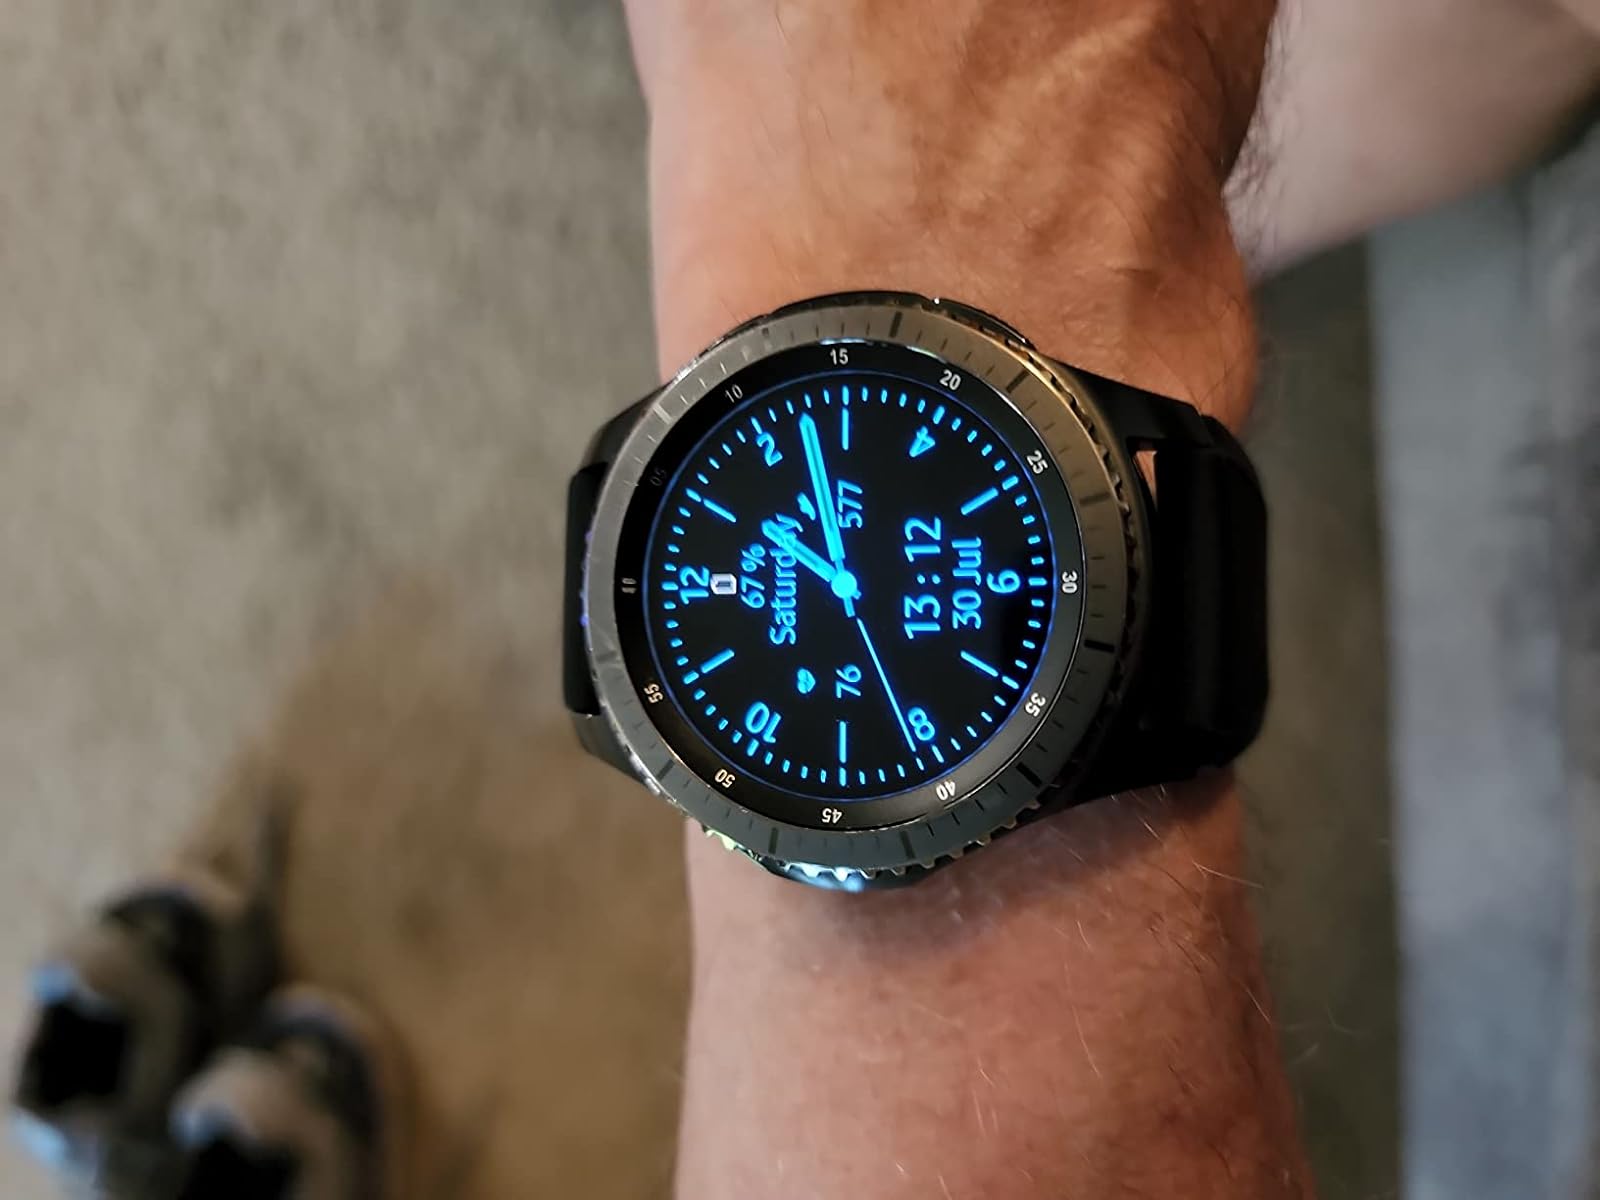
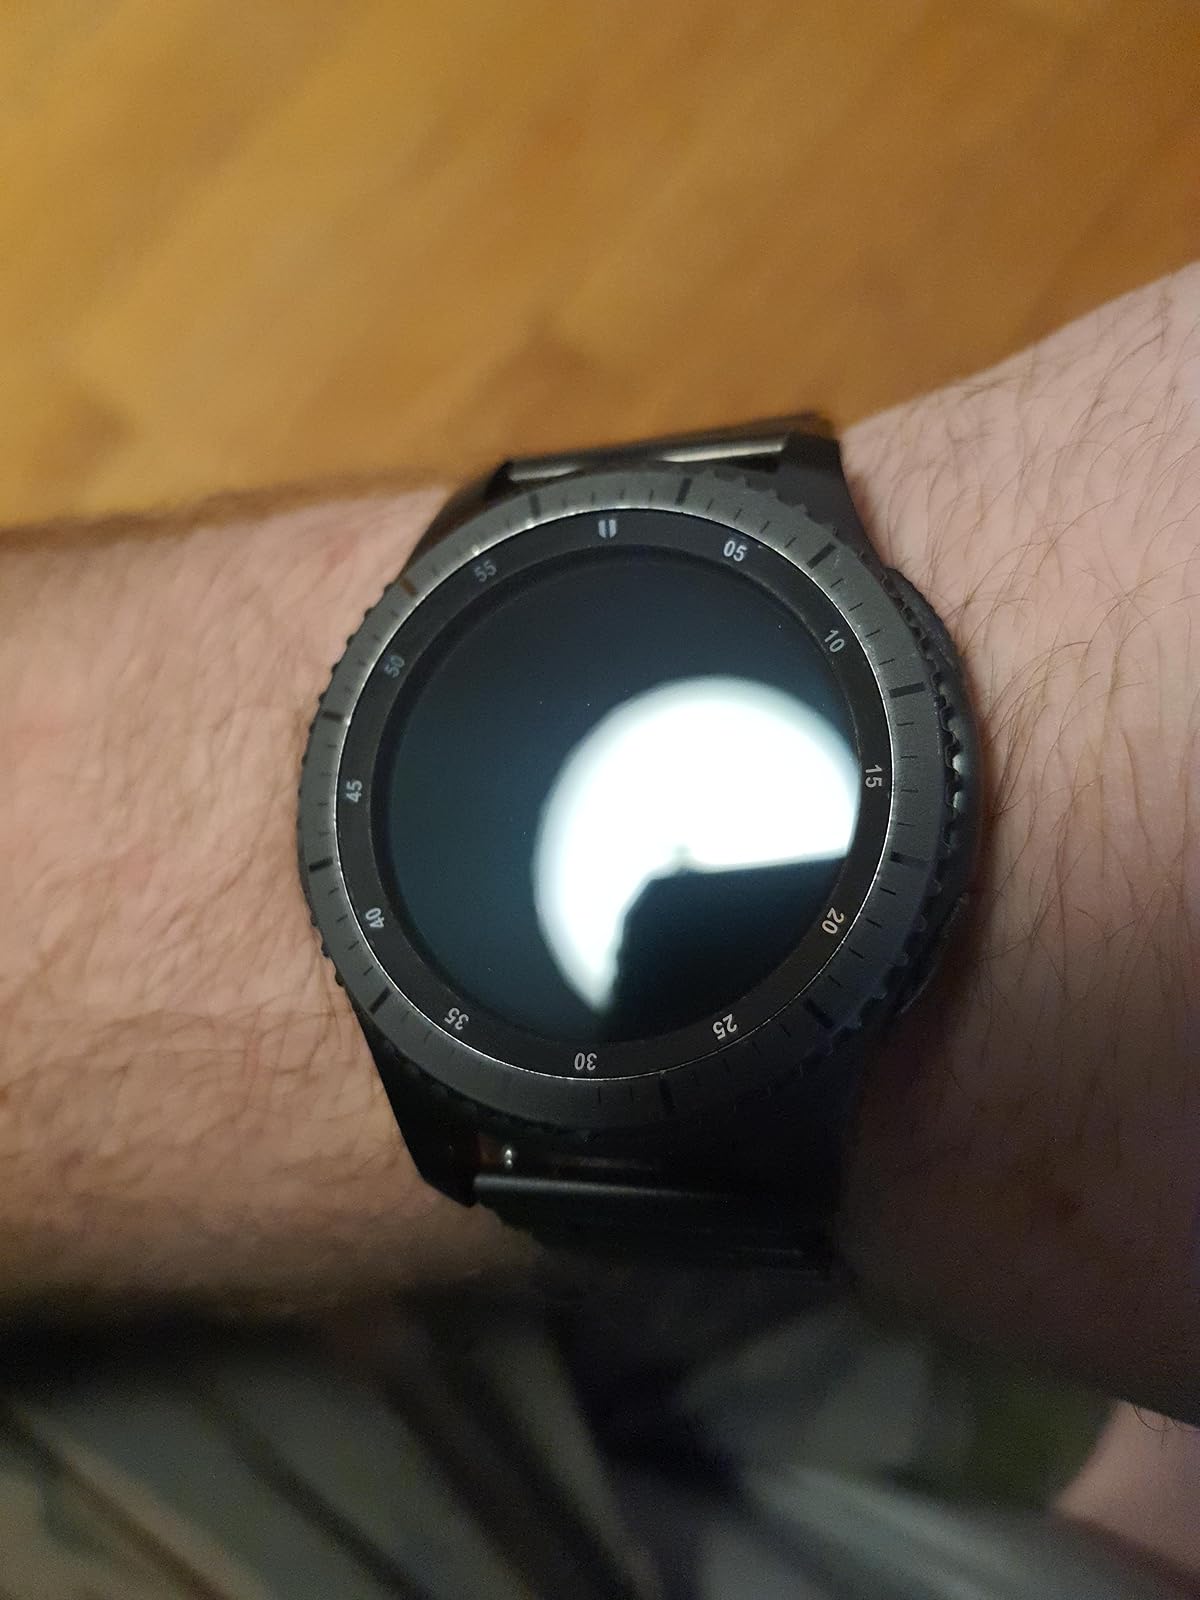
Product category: smartwatch
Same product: yes